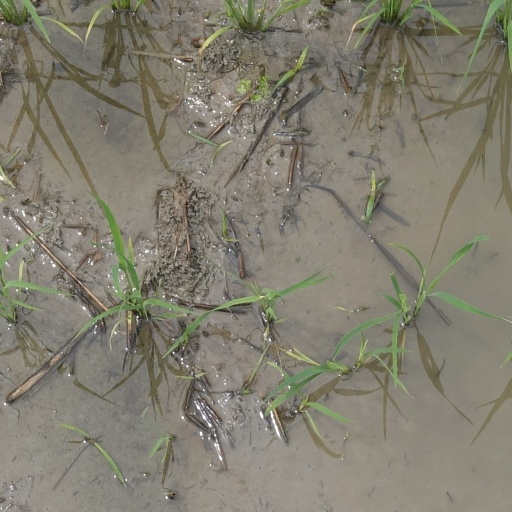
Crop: rice